SraB RNA

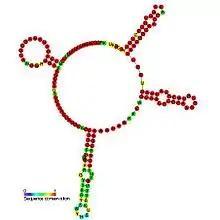
Predicted secondary structure and sequence conservation of SraB

The SraB RNA is a small non-coding RNA discovered in "E. coli" during a large scale experimental screen. The 14 novel RNAs discovered were named 'sra' for small RNA, examples include SraC, SraD and SraG. This ncRNA was found to be expressed only in stationary phase. The exact function of this RNA is unknown but it has been shown to affect survival of "Salmonella enterica" to antibiotic administration in egg albumin. The authors suggest this may be due to SraB regulating a response to components in albumin.